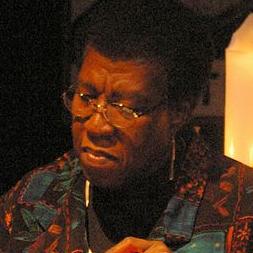
Age: 57